Badmaash (2016 film)

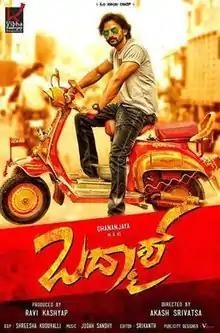

Badmaash is a 2016 Indian Kannada-language masala thriller film directed by Akash Srivatsa and produced by Ravi Kashyap. It features Dhananjay and Sanchita Shetty in lead roles besides Achyuth Kumar, Prakash Belawadi, and B. Suresha playing key supporting roles. The film's score and the soundtrack are composed by Judah Sandhy whilst the cinematography is by Shreesha and editing by Srikanth.